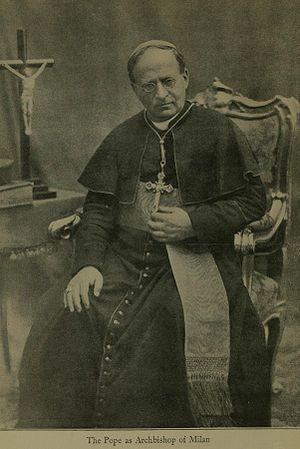
Archevêque de Milan.
Pie XI, né Ambrogio Damiano Achille Ratti le 31 mai 1857 à Desio, dans le royaume lombardo-vénitien, dans la province de Monza et de la Brianza, est un prêtre catholique, érudit, théologien et archevêque de Milan. Cardinal en 1921, il est élu l'année suivante 259ᵉ évêque de Rome, et donc pape de l'Église catholique.